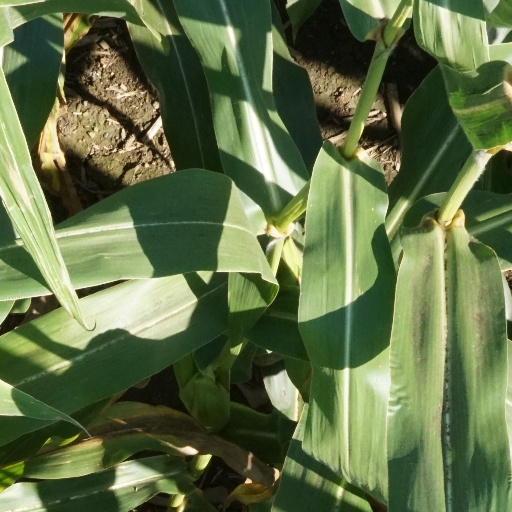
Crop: maize; corn